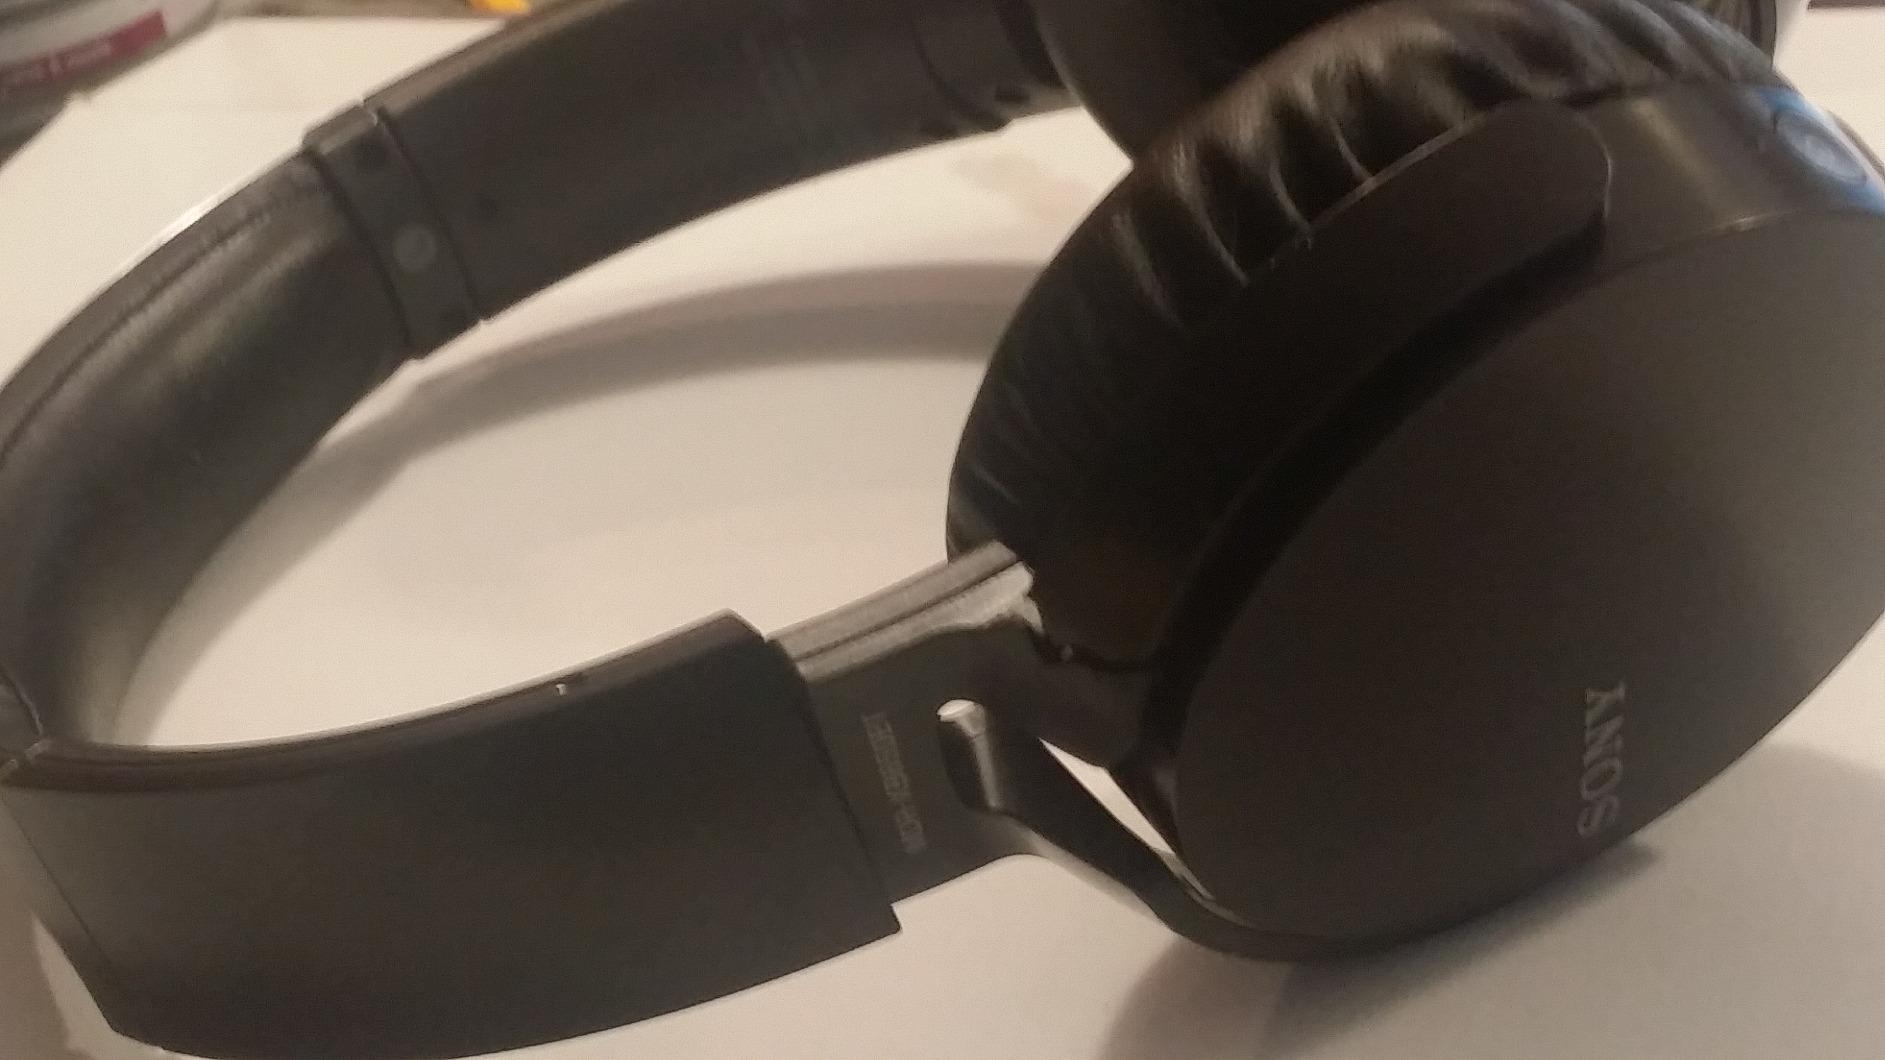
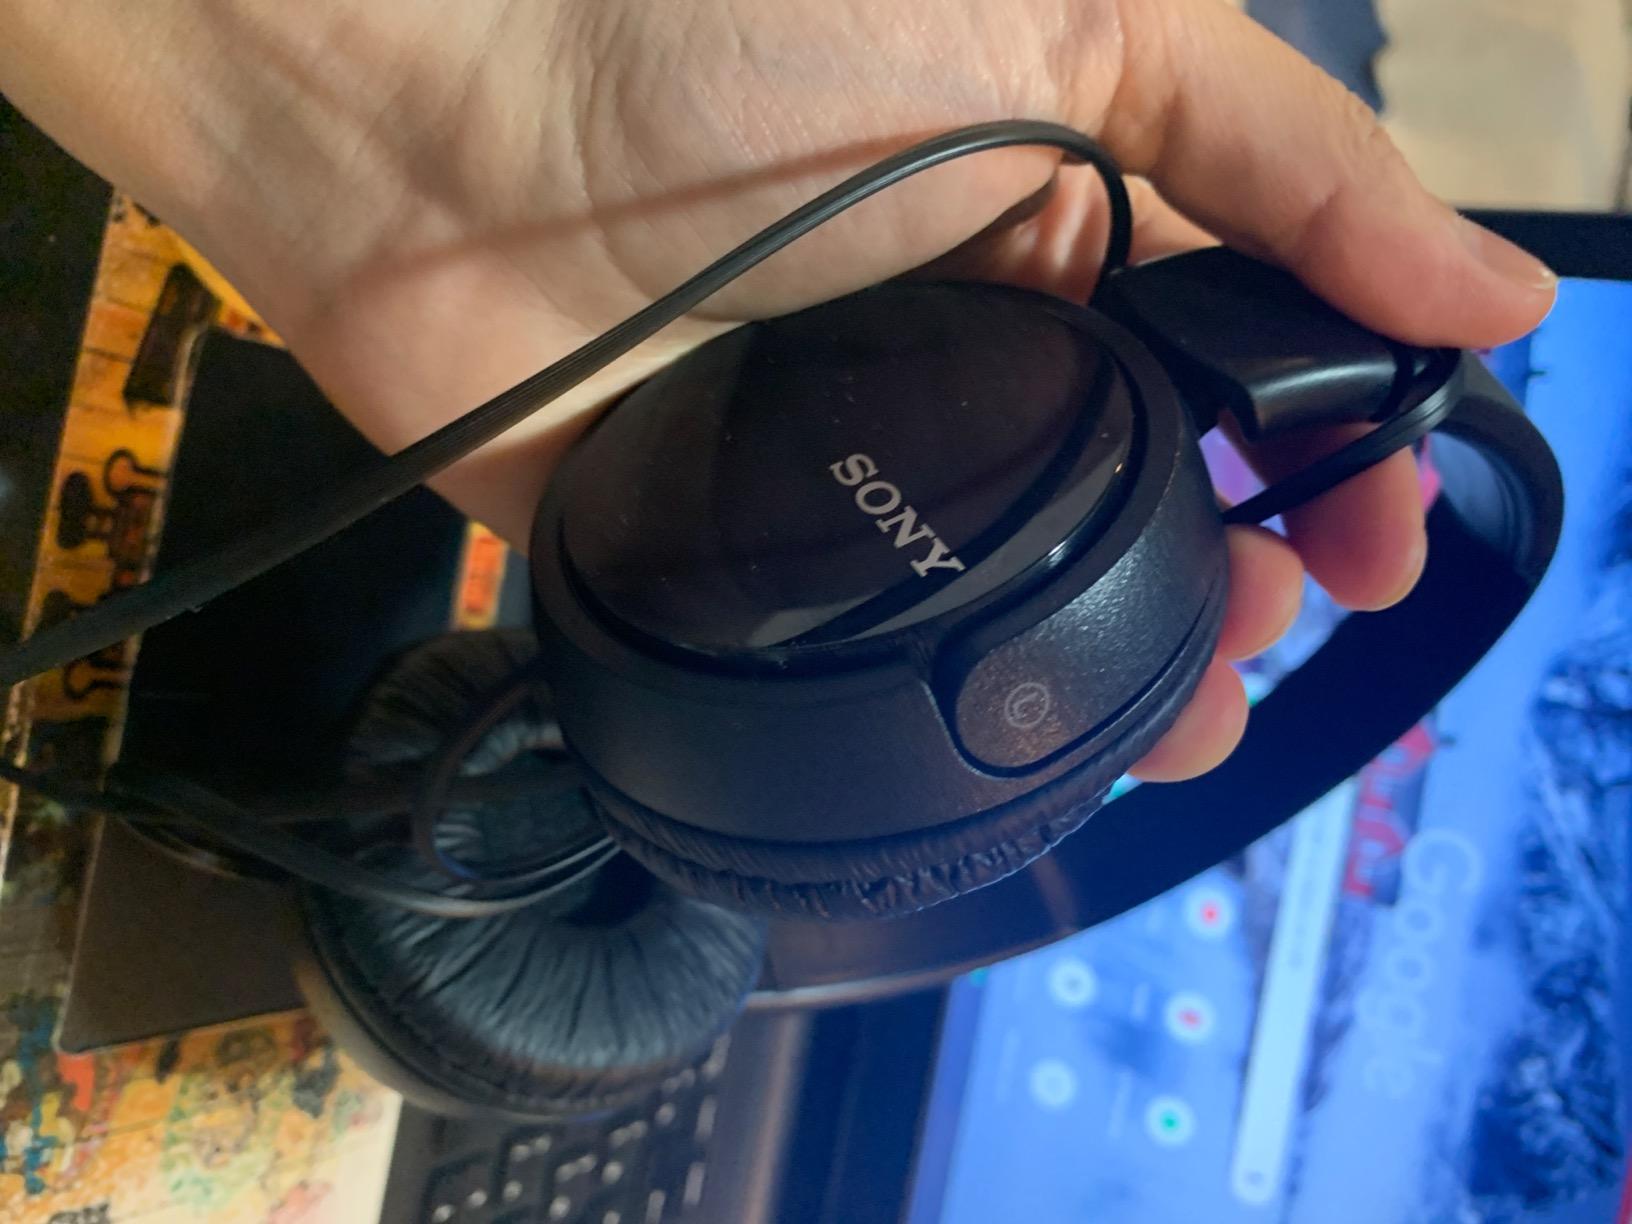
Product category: headphones
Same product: no